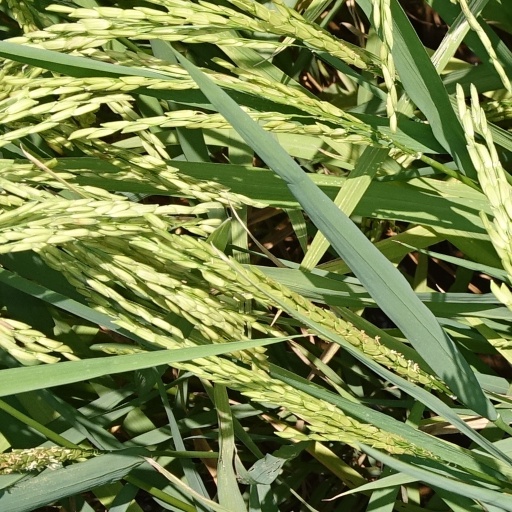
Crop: rice